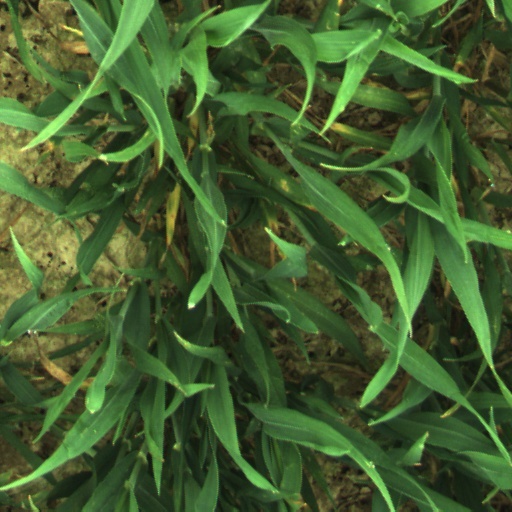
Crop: wheat